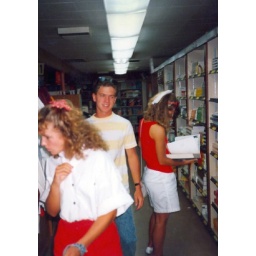
I'll go find out what the girl in the white shorts is doing after class =).....August 27,1987